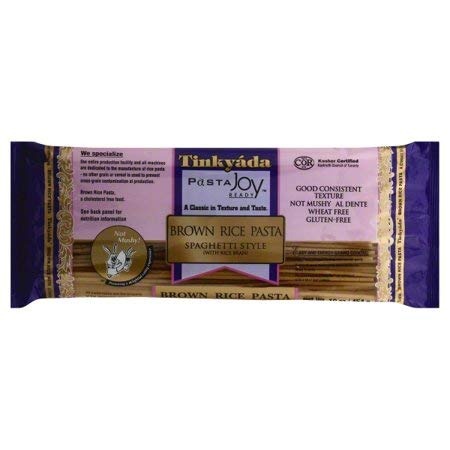
Item Name: Tinkyada Brown Rice Spaghetti - 16 Ounce6
Product Description: <p>Save On Tinkyada 6x16oz Spaghetti Brown Rice Pasta. A Wheat-Free, Gluten-Free Alternative To Traditional Wheat-Based Pasta, Complementing A Light Diet, And One That's Rid Of That Stuffy After-Meal Feeling. Gluten Free Kosher. (Note: This Product Description Is Informational Only. Always Check The Actual Product Label In Your Possession For The Most Accurate Ingredient Information Before Use. For Any Health Or Dietary Related Matter Always Consult Your Doctor Before Use.)</p>
Value: 96.0
Unit: Ounce

Price: 4.49